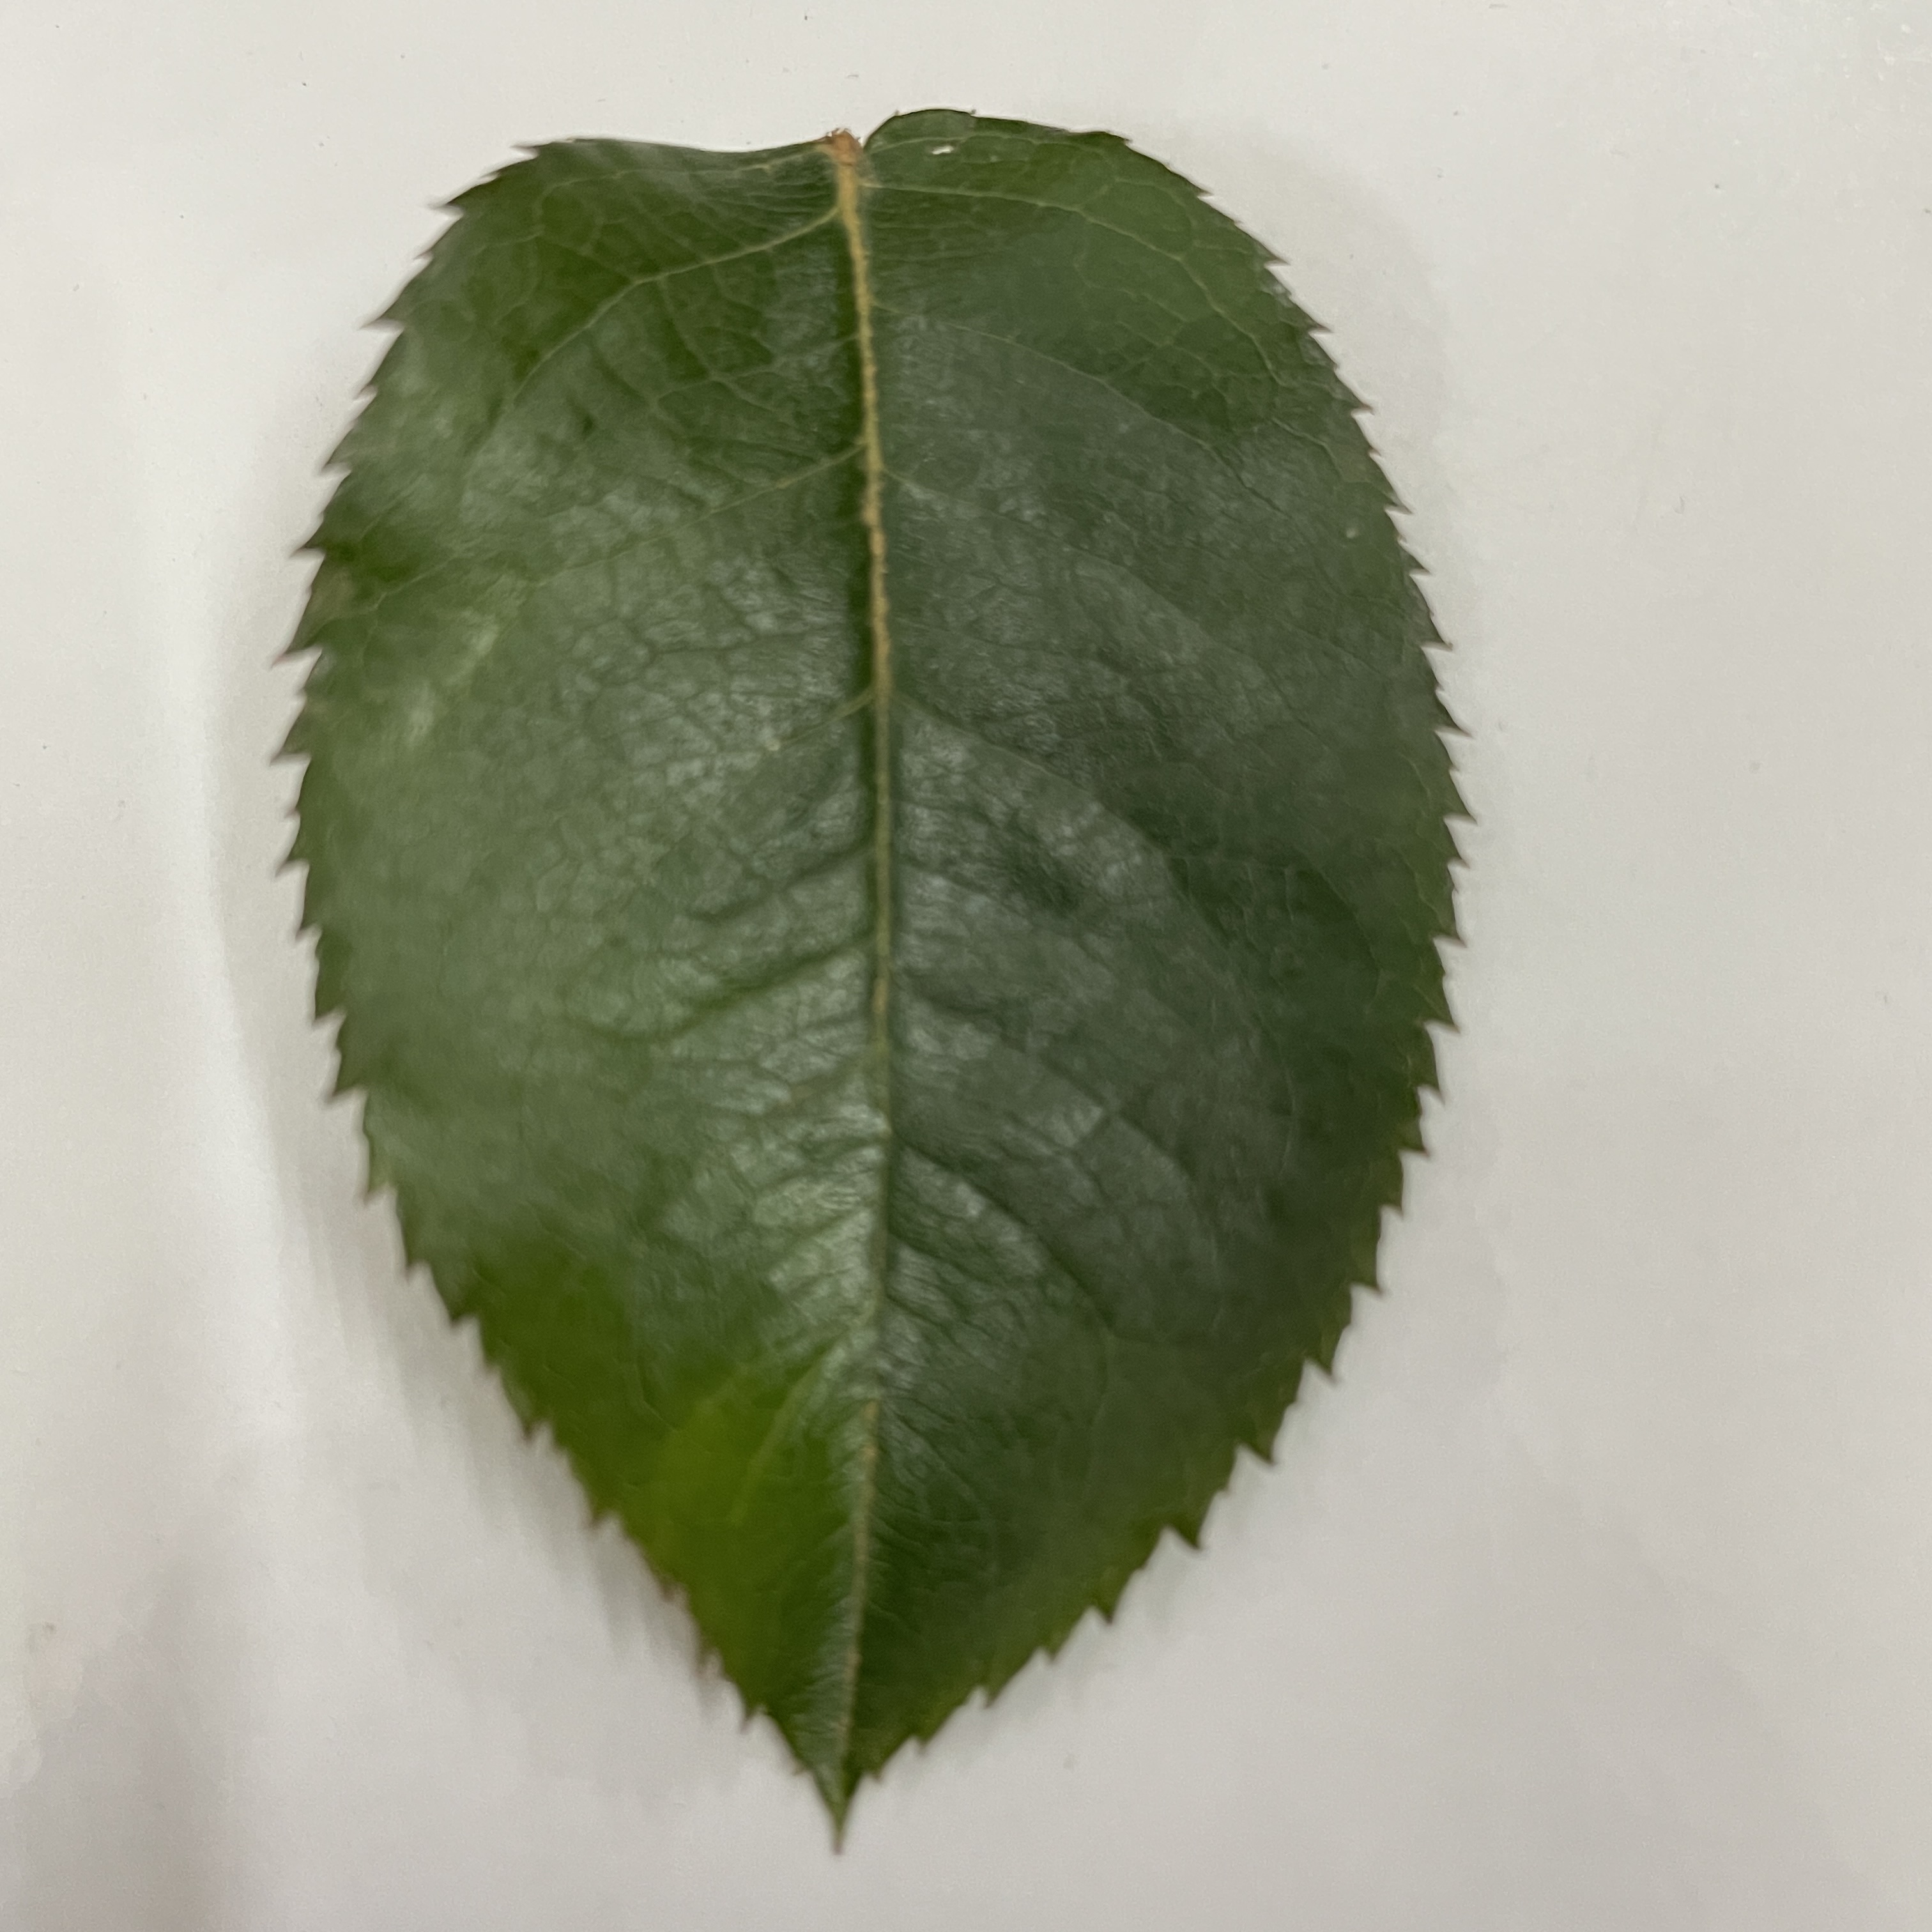
Label: Healthy Leaf